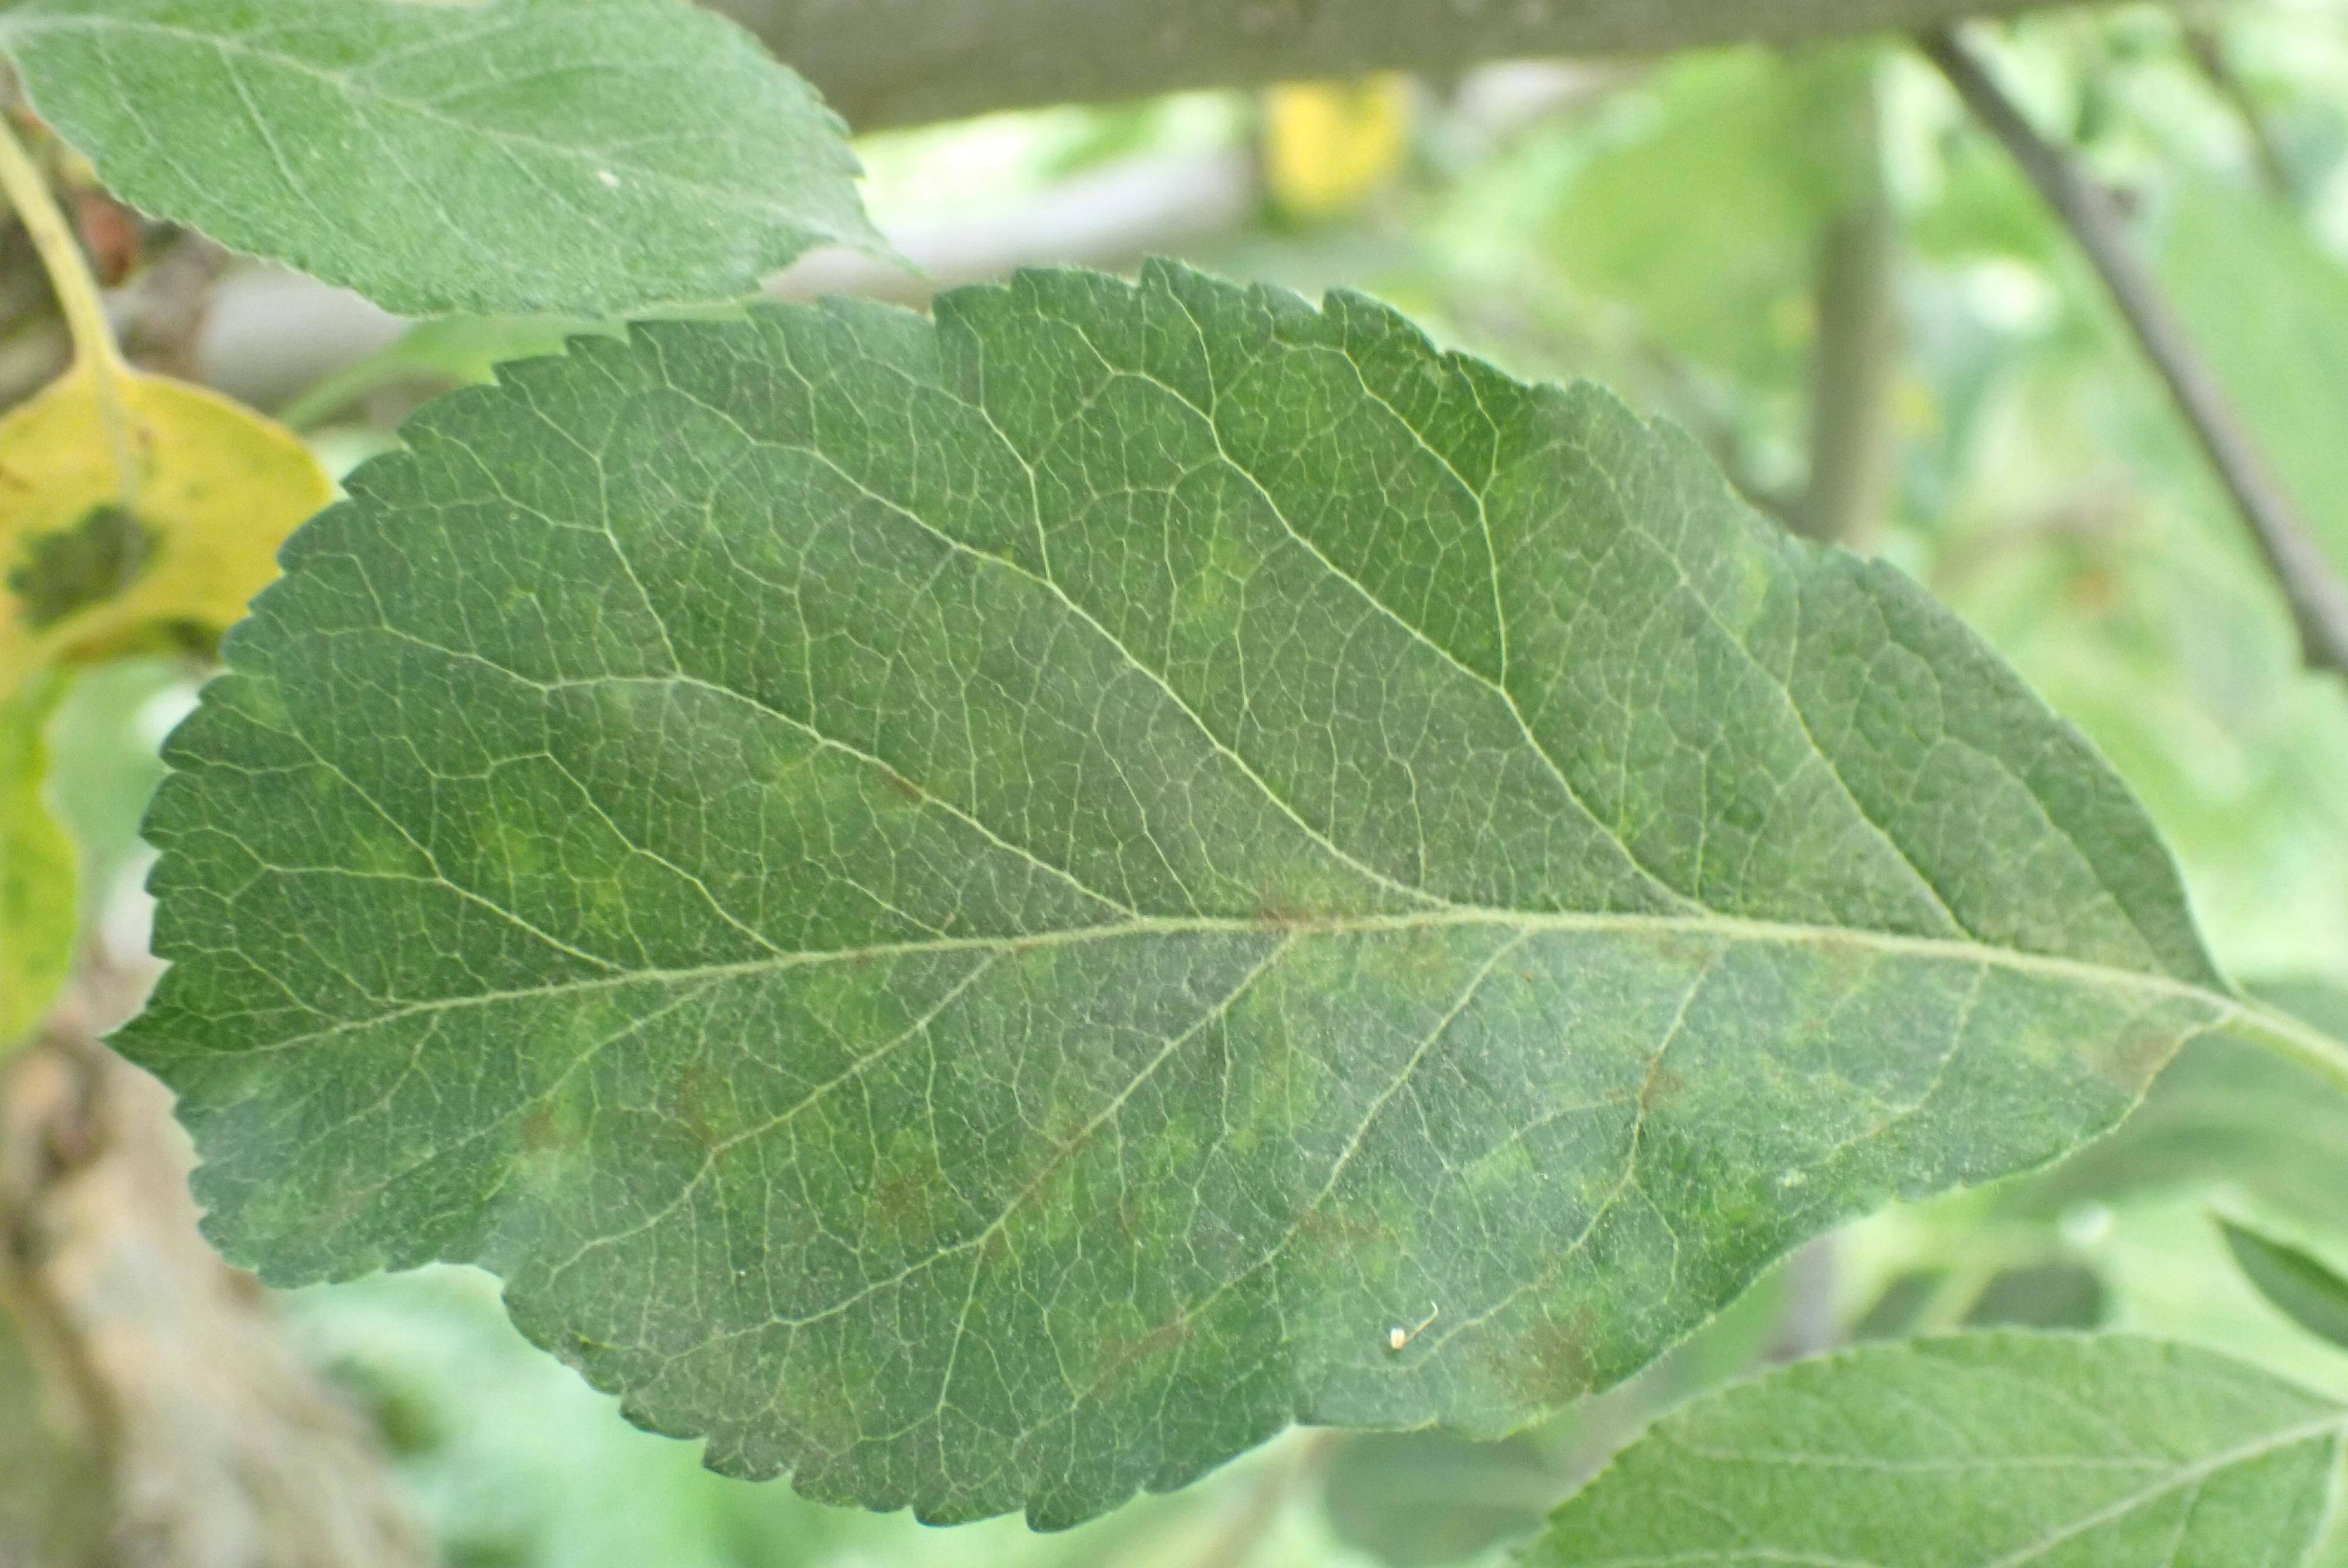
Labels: scab